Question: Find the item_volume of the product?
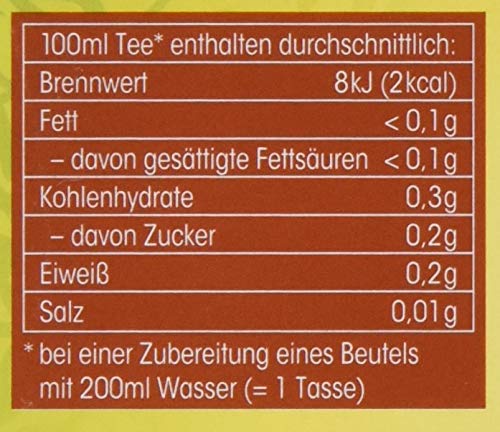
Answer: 200.0 millilitre